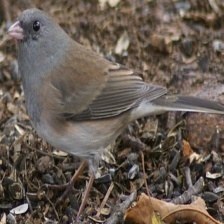
Species: DARK EYED JUNCO
Scientific name: JUNCO HYEMALIS